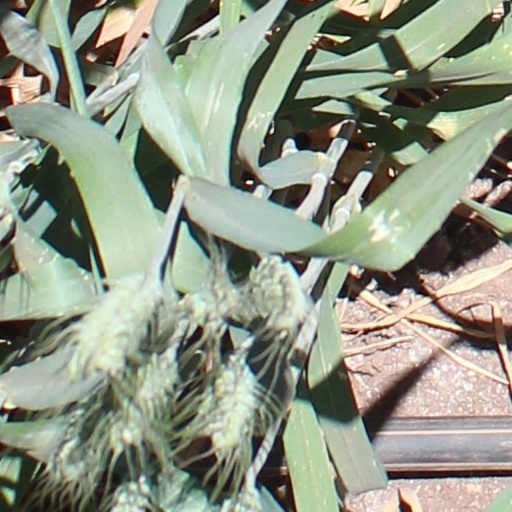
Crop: wheat